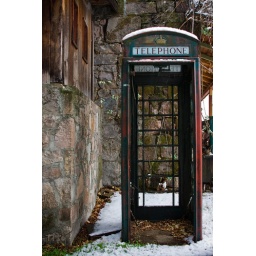
An old UK phone booth, just sitting by a building in Moke Hill. Seems kind of out of place.